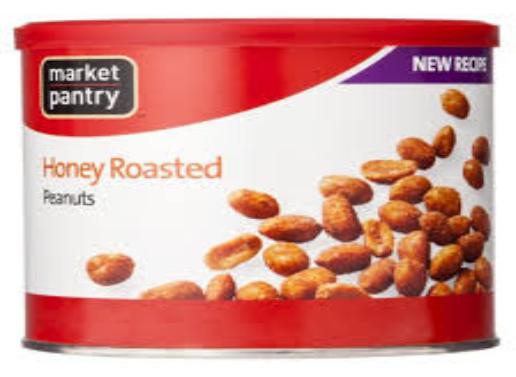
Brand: Market Pantry
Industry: Food